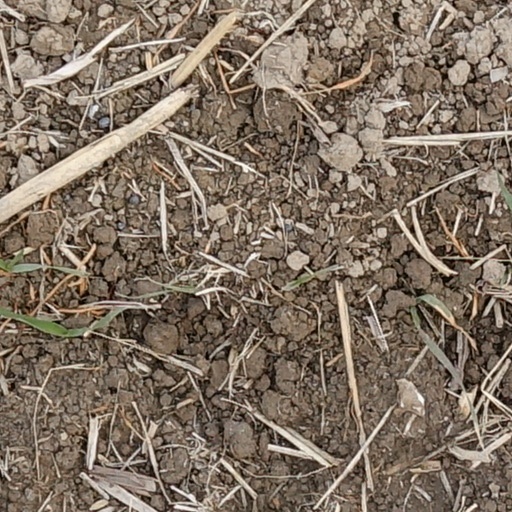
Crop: wheat